Austin Scott

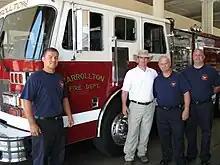
Scott with members of the Carrollton, Georgia, fire department in 2009

With millions of dollars in campaign donations from national PACs, Scott challenged Democratic incumbent Jim Marshall in Georgia's 8th congressional district. He defeated Marshall in the November 2 general election with 53% of the vote to Marshall's 47%.